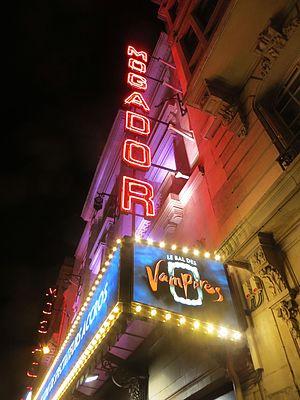
Le Bal des Vampires, représenté au théâtre Mogador en 2014
Le théâtre Mogador, construit en 1913 et inauguré en 1919, est une salle de spectacles parisienne située au 25 de la rue de Mogador, dans le 9ᵉ arrondissement de Paris. Elle peut accueillir 1600 personnes, sur trois étages : Orchestre, corbeille et balcon